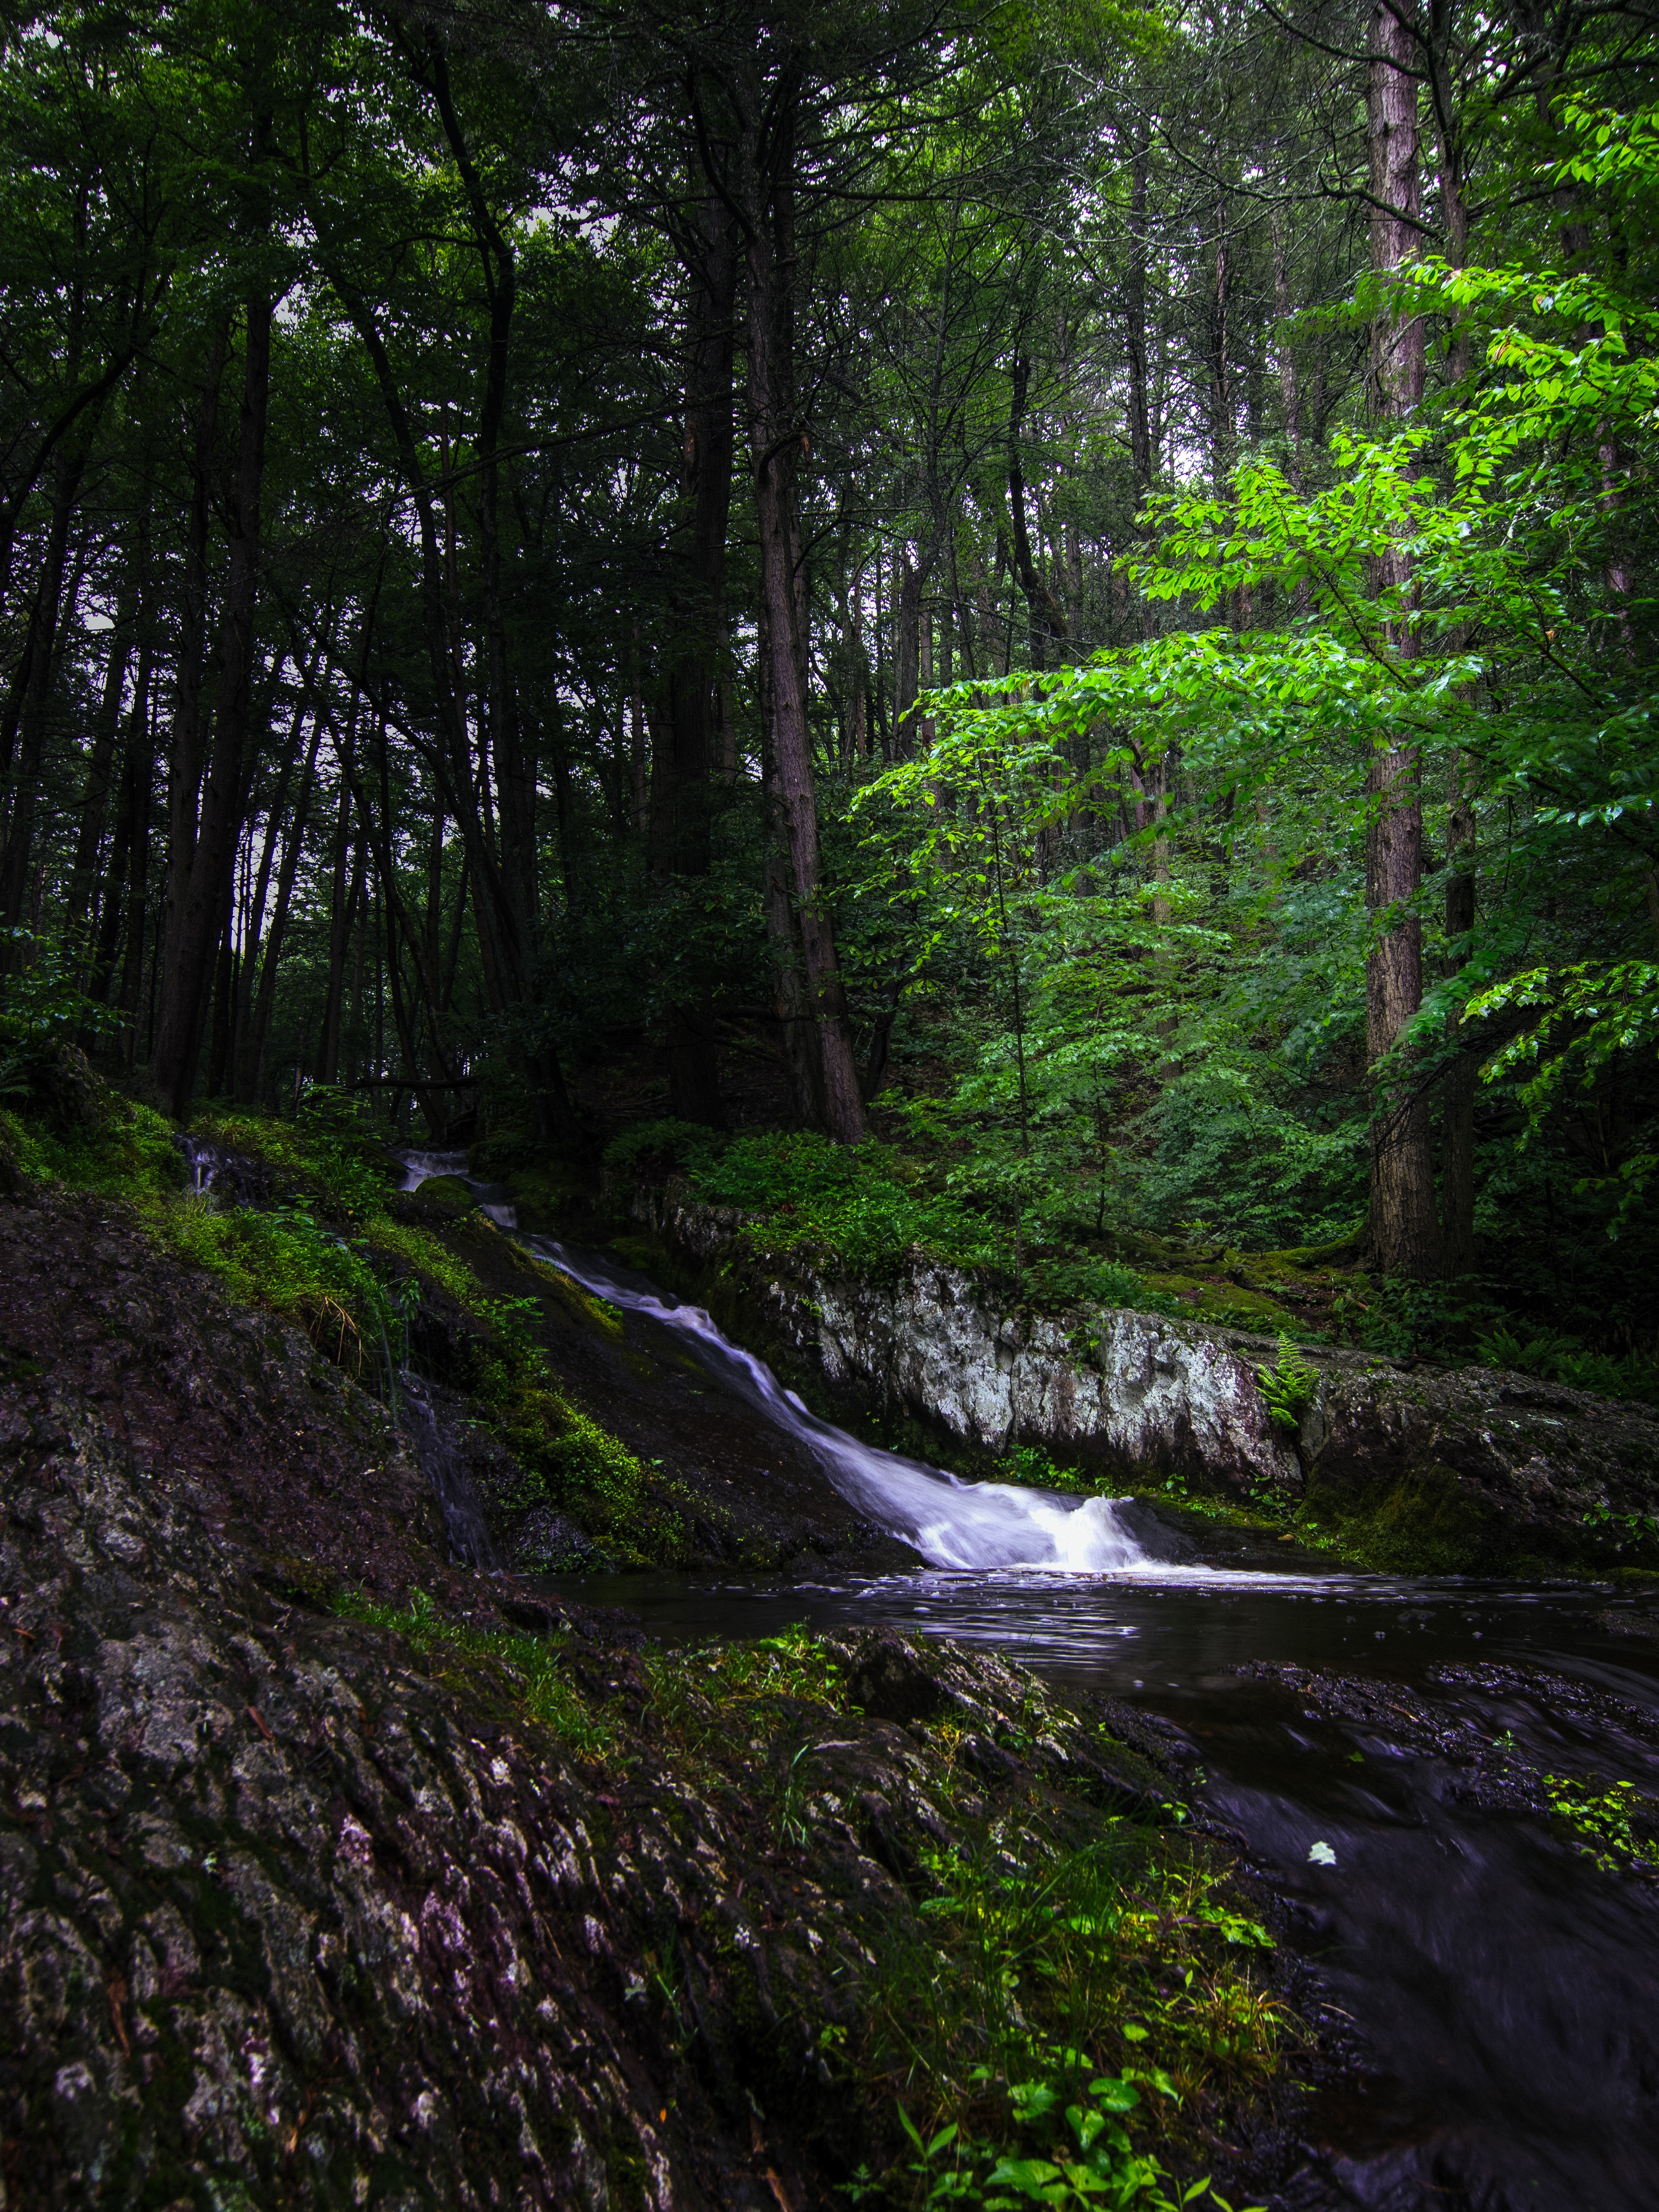
landscape, tree, nature, forest, waterfall, creek, wilderness, trail, leaf, river, valley, stream, jungle, autumn, body of water, vegetation, rainforest, ravine, woodland, habitat, water feature, ecosystem, old growth forest, natural environment, geographical feature